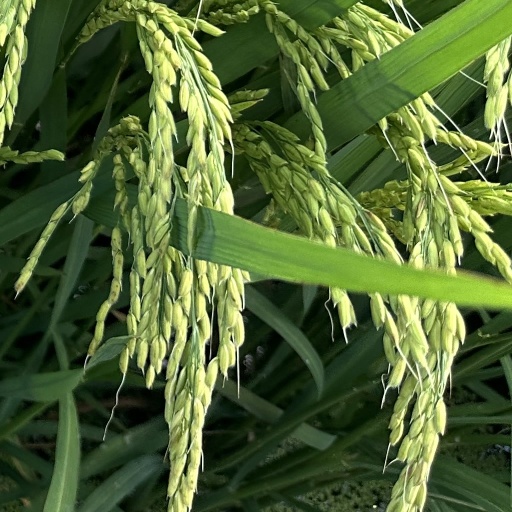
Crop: rice